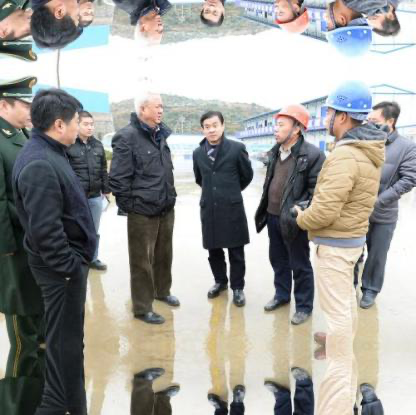
Objects in the image:
label: helmet
label: helmet
label: head
label: head
label: head
label: head
label: head
label: helmet
label: helmet
label: head
label: head
label: head
label: head
label: head